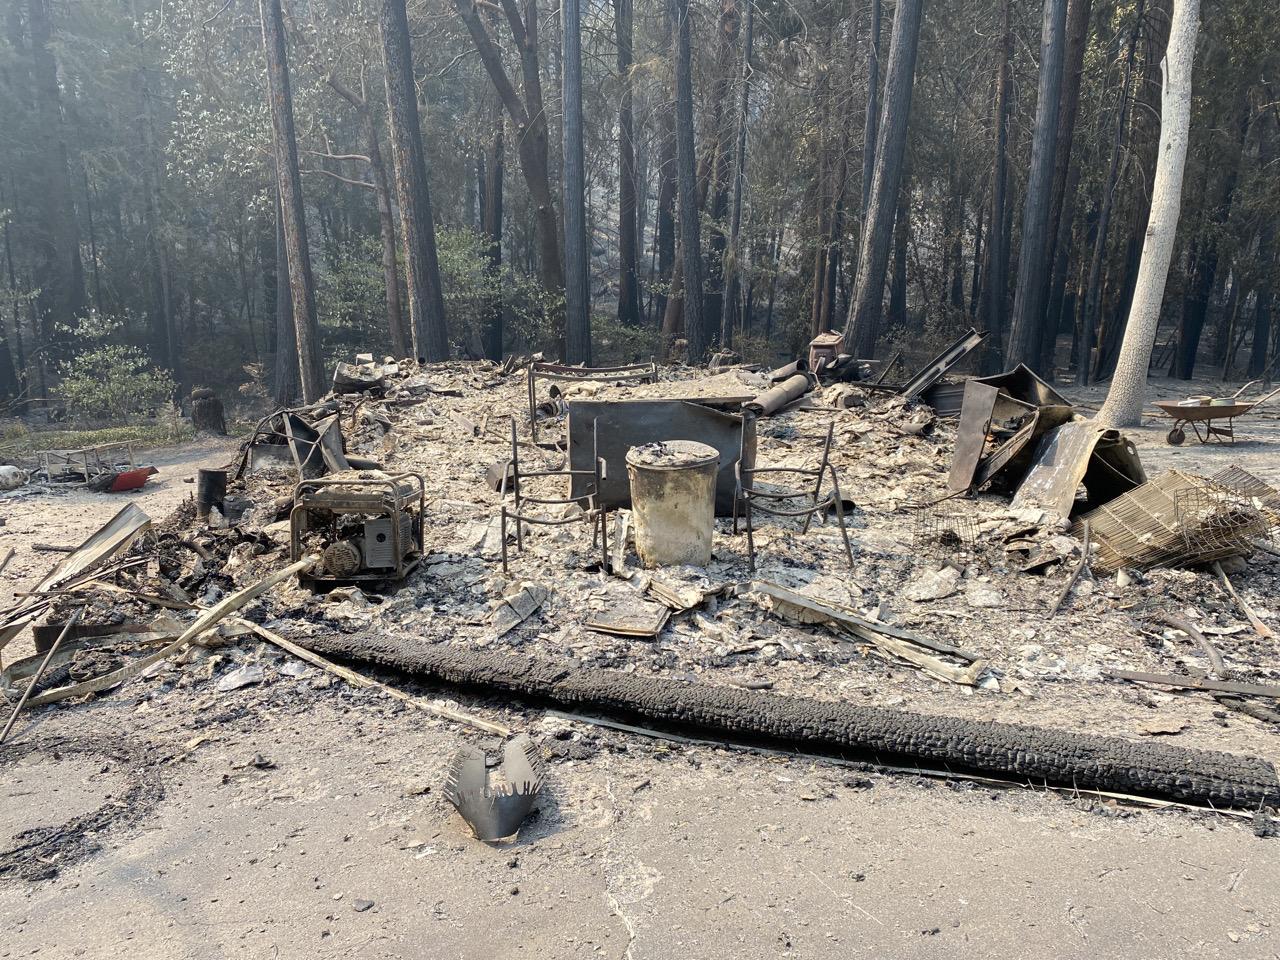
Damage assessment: destroyed